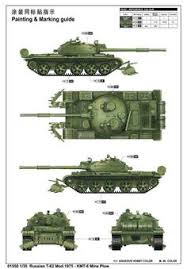
Label: T-62